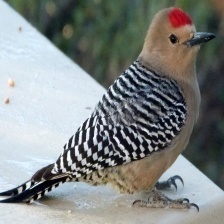
Species: GILA WOODPECKER
Scientific name: MELANERPES UROPYGIALIS